Role of Christianity in civilization

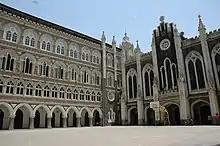
The Catholic St. Xavier's College in Mumbai is one of the most prestigious liberal arts colleges in India.

By the close of the 19th century, European powers had managed to gain control of most of the African interior. The new rulers introduced cash-based economies which created an enormous demand for literacy and a western education—a demand which for most Africans could only be satisfied by Christian missionaries.Catholic missionaries followed colonial governments into Africa, and built schools, hospitals, monasteries and churches.